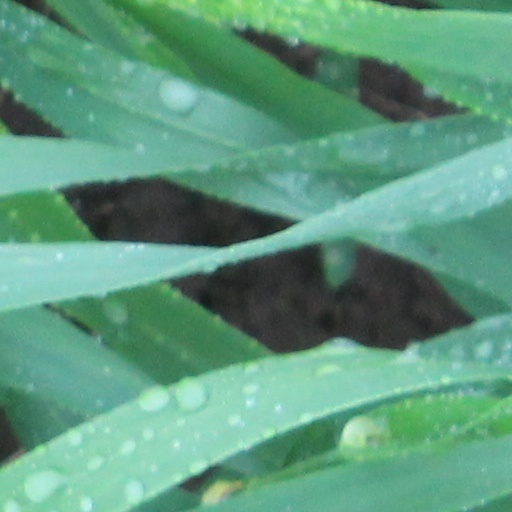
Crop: wheat